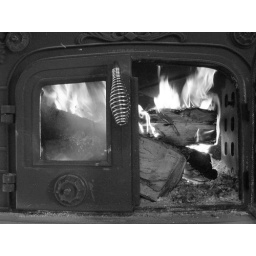
The same fire, in black and white